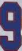
Number: 9